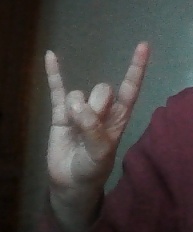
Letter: la